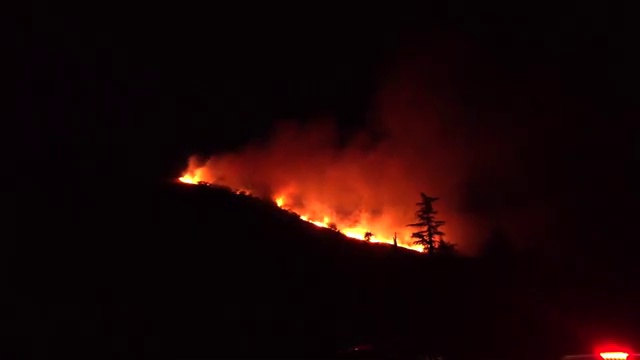
Fire: yes
Smoke: yes